Jacob Latz

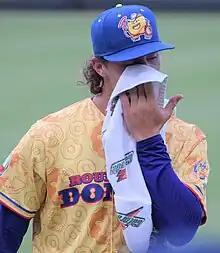
Latz with the Round Rock Express in 2023

Jacob Eugene Latz (born April 8, 1996) is an American professional baseball pitcher for the Texas Rangers of Major League Baseball (MLB). He made his MLB debut in 2021.